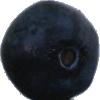
Label: blueberry